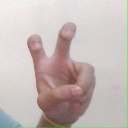
अक्षर: ई